KAB-500L

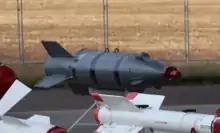
KAB-500L guided bomb

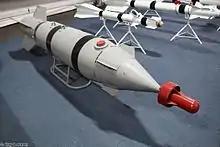
KAB-500L aerial bomb in Park Patriot

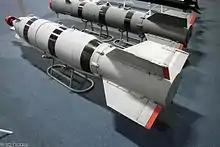
KAB-500L aerial bomb in Park Patriot, rear angle

The KAB-500L is a laser-guided bomb developed by the Soviet Air Force, entering service in 1975. It remains in service with the CIS and post-Soviet Russian Aerospace Forces.